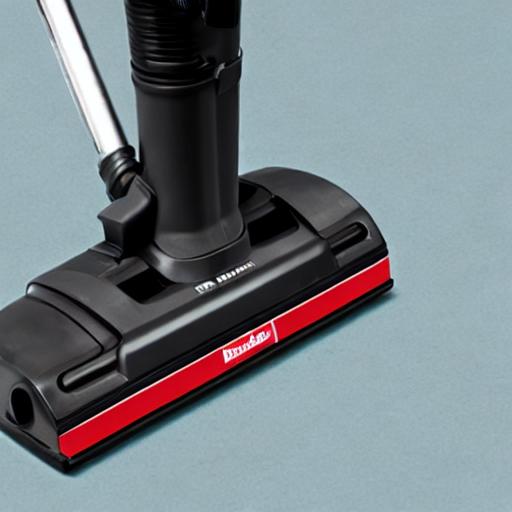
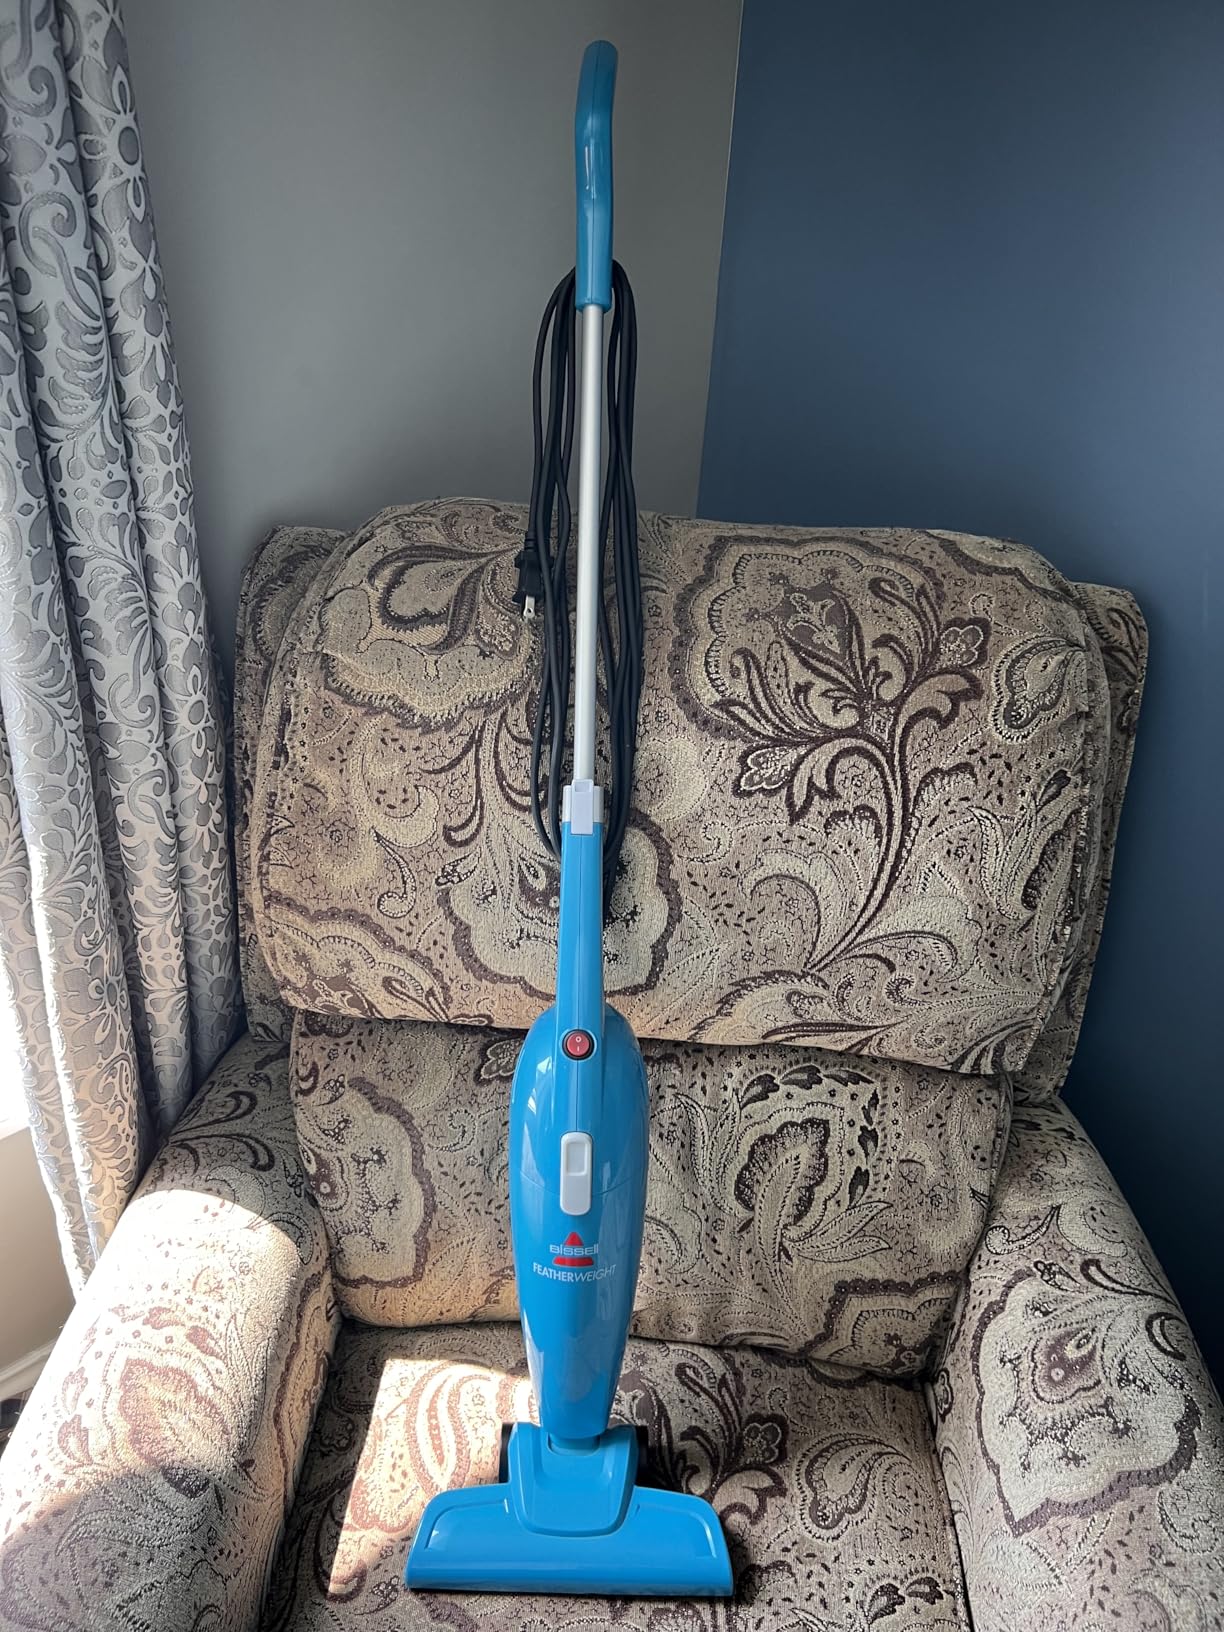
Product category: items_vacuum
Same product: no